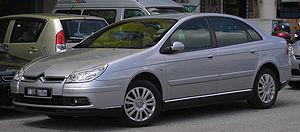
Remplaçante de la XM et de la Xantia, elle est commercialisée en France à partir de mars 2001.
La Citroën C5 est une automobile du constructeur français Citroën appartenant à la catégorie des familiales routières, produite dans l'usine PSA de Rennes de 2000 à 2008 pour la première génération, et depuis 2008 pour la C5 II, dont la carrière, arrêtée en Europe en 2017, se poursuit en Chine après un profond restylage. La troisième génération devrait être commercialisée en 2021.